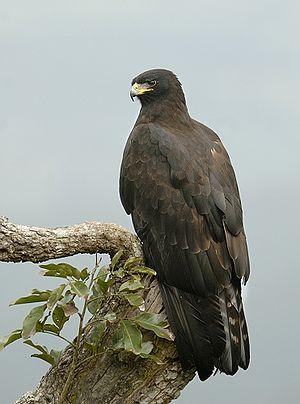
L’Aigle noir est une espèce de rapaces de la famille des Accipitridae.